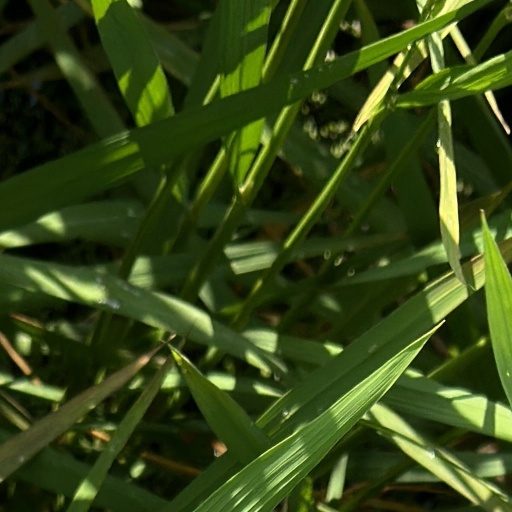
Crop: rice